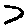
Label: 7